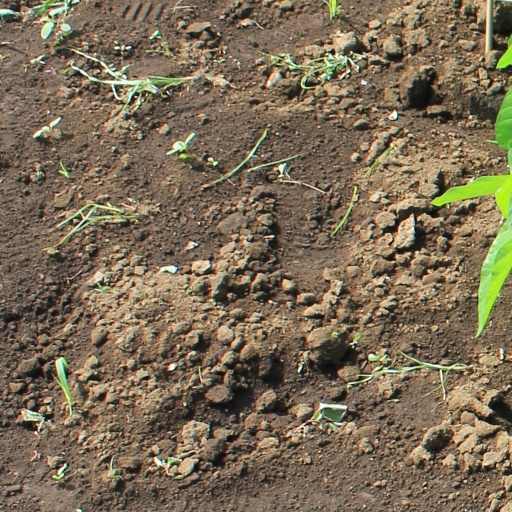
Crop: soybean